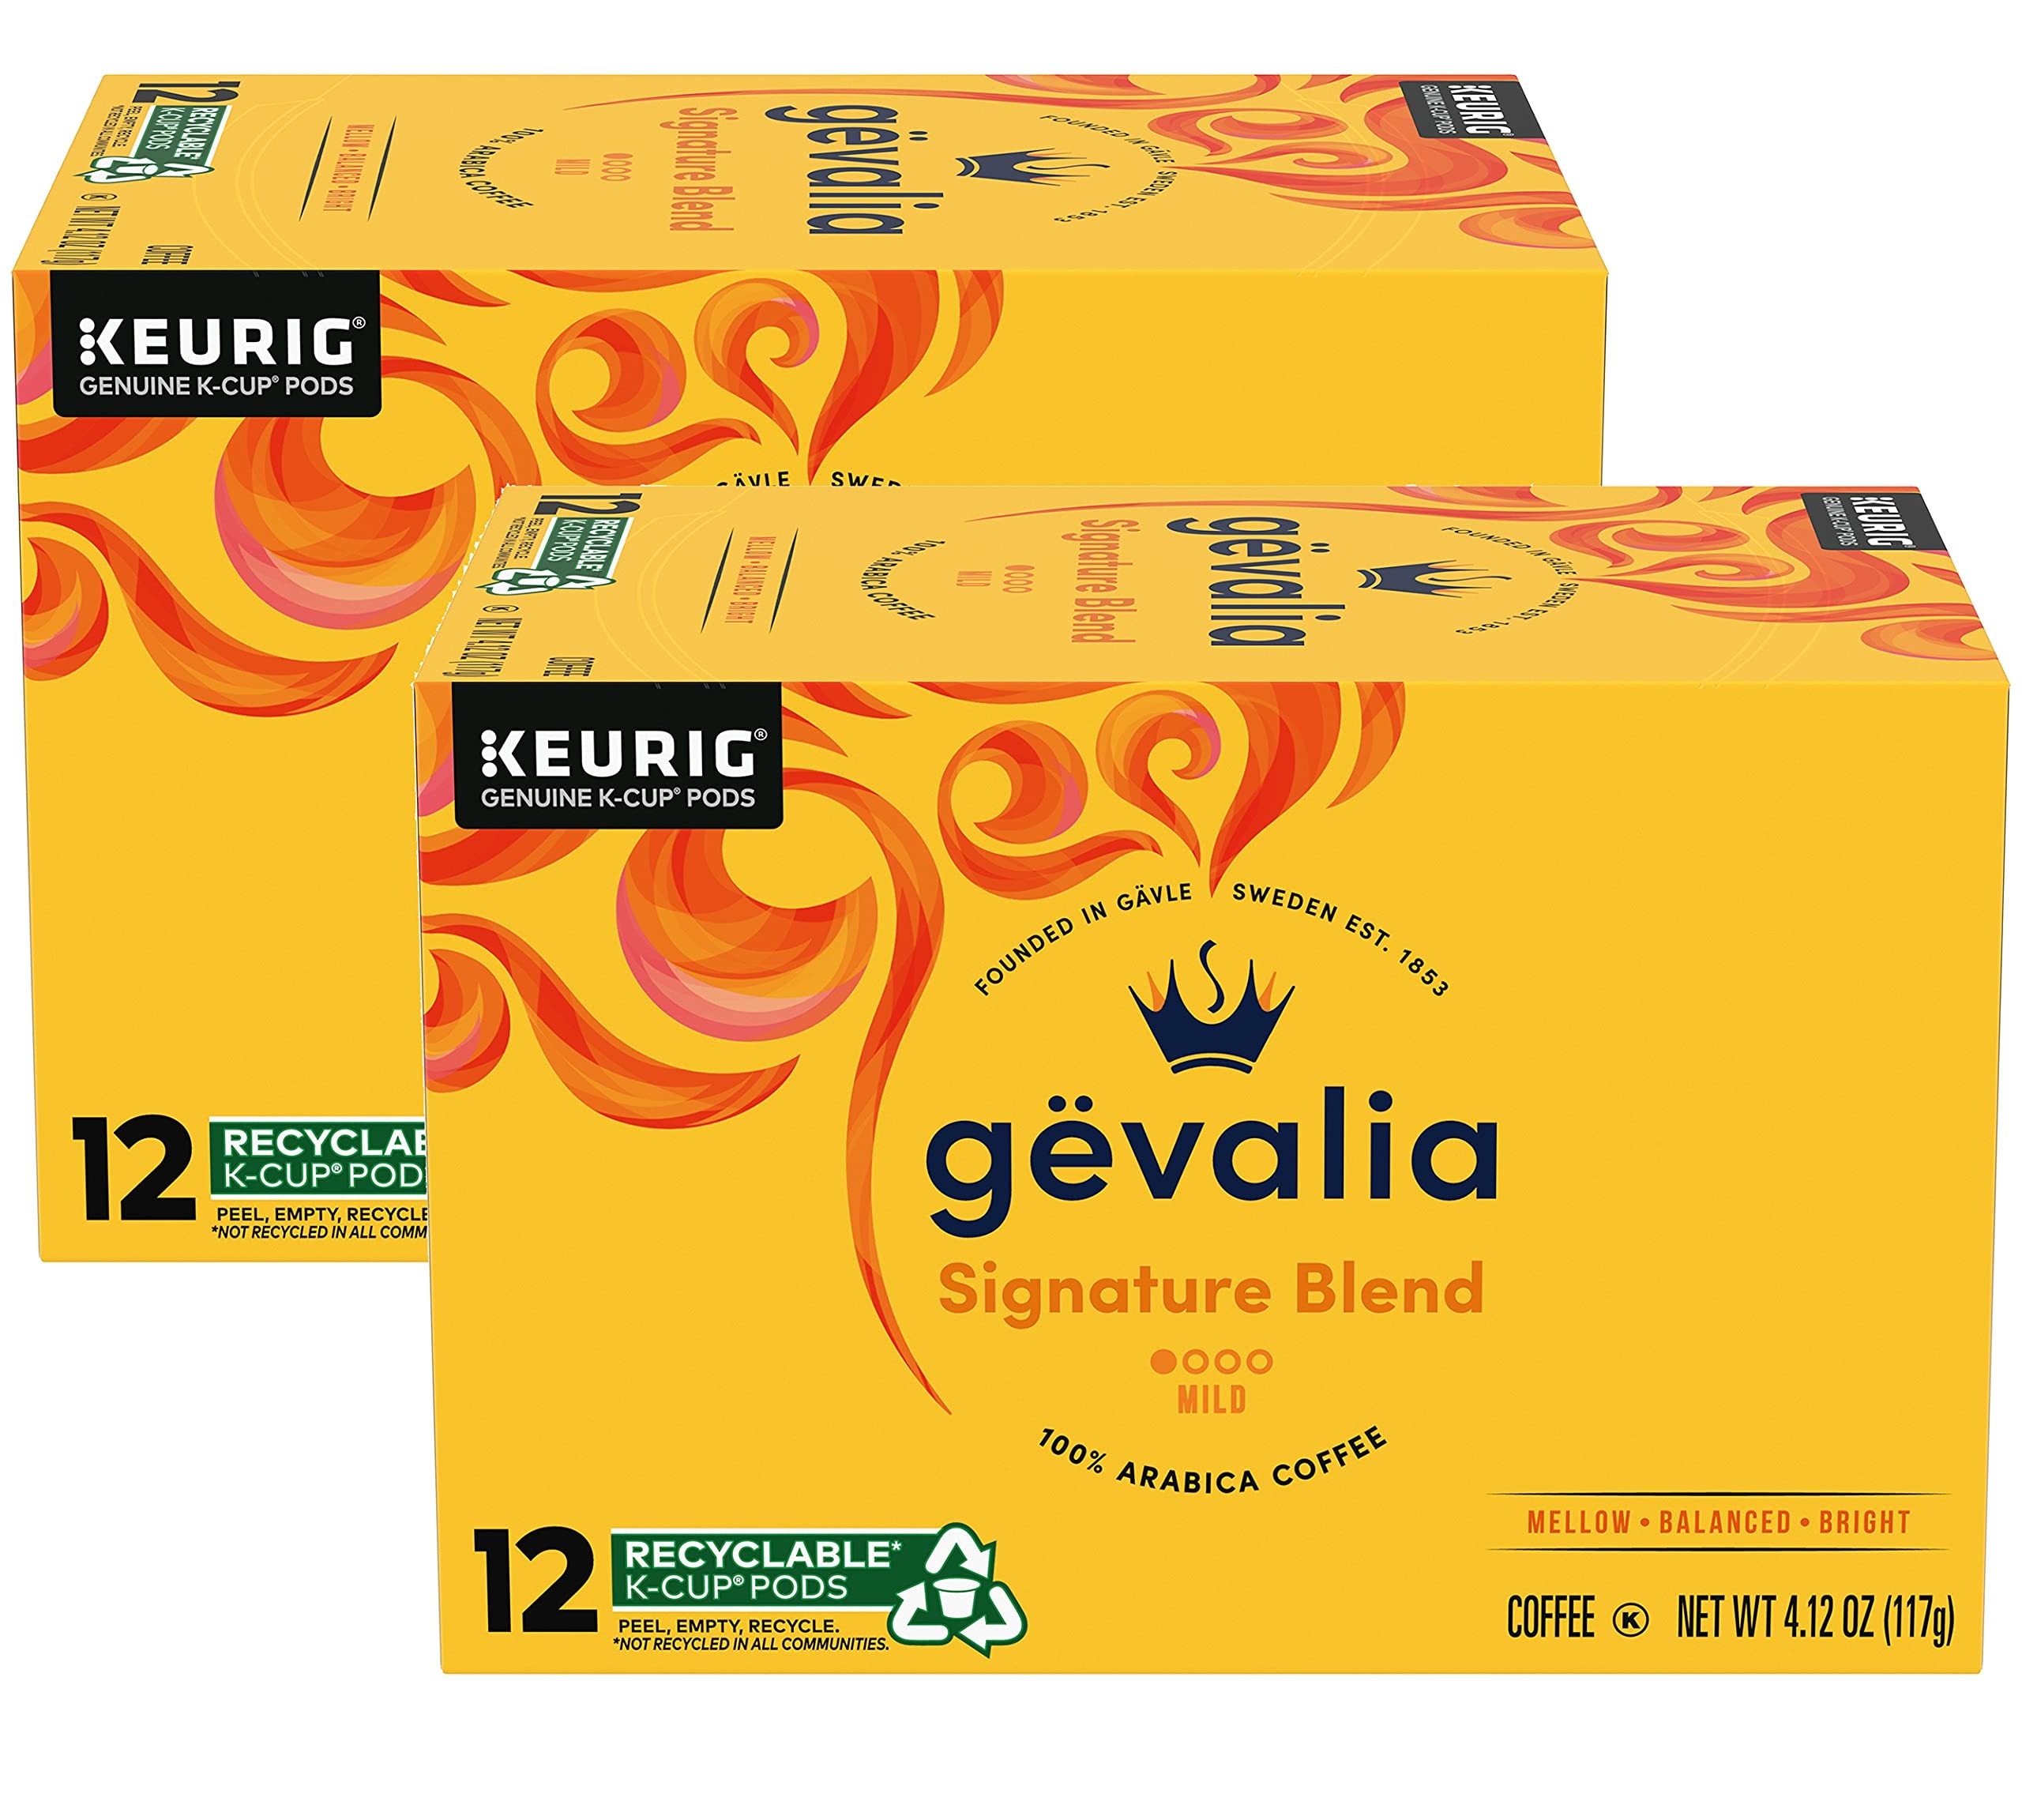
Item Name: Gevalia Signature Blend 2 Boxes of 12.
Bullet Point 1: Expertly Crafted Coffee Since 1853
Bullet Point 2: Mild 100% Arabica Coffee
Bullet Point 3: Full-Bodied Citrus and bright
Value: 24.0
Unit: Count

Price: 20